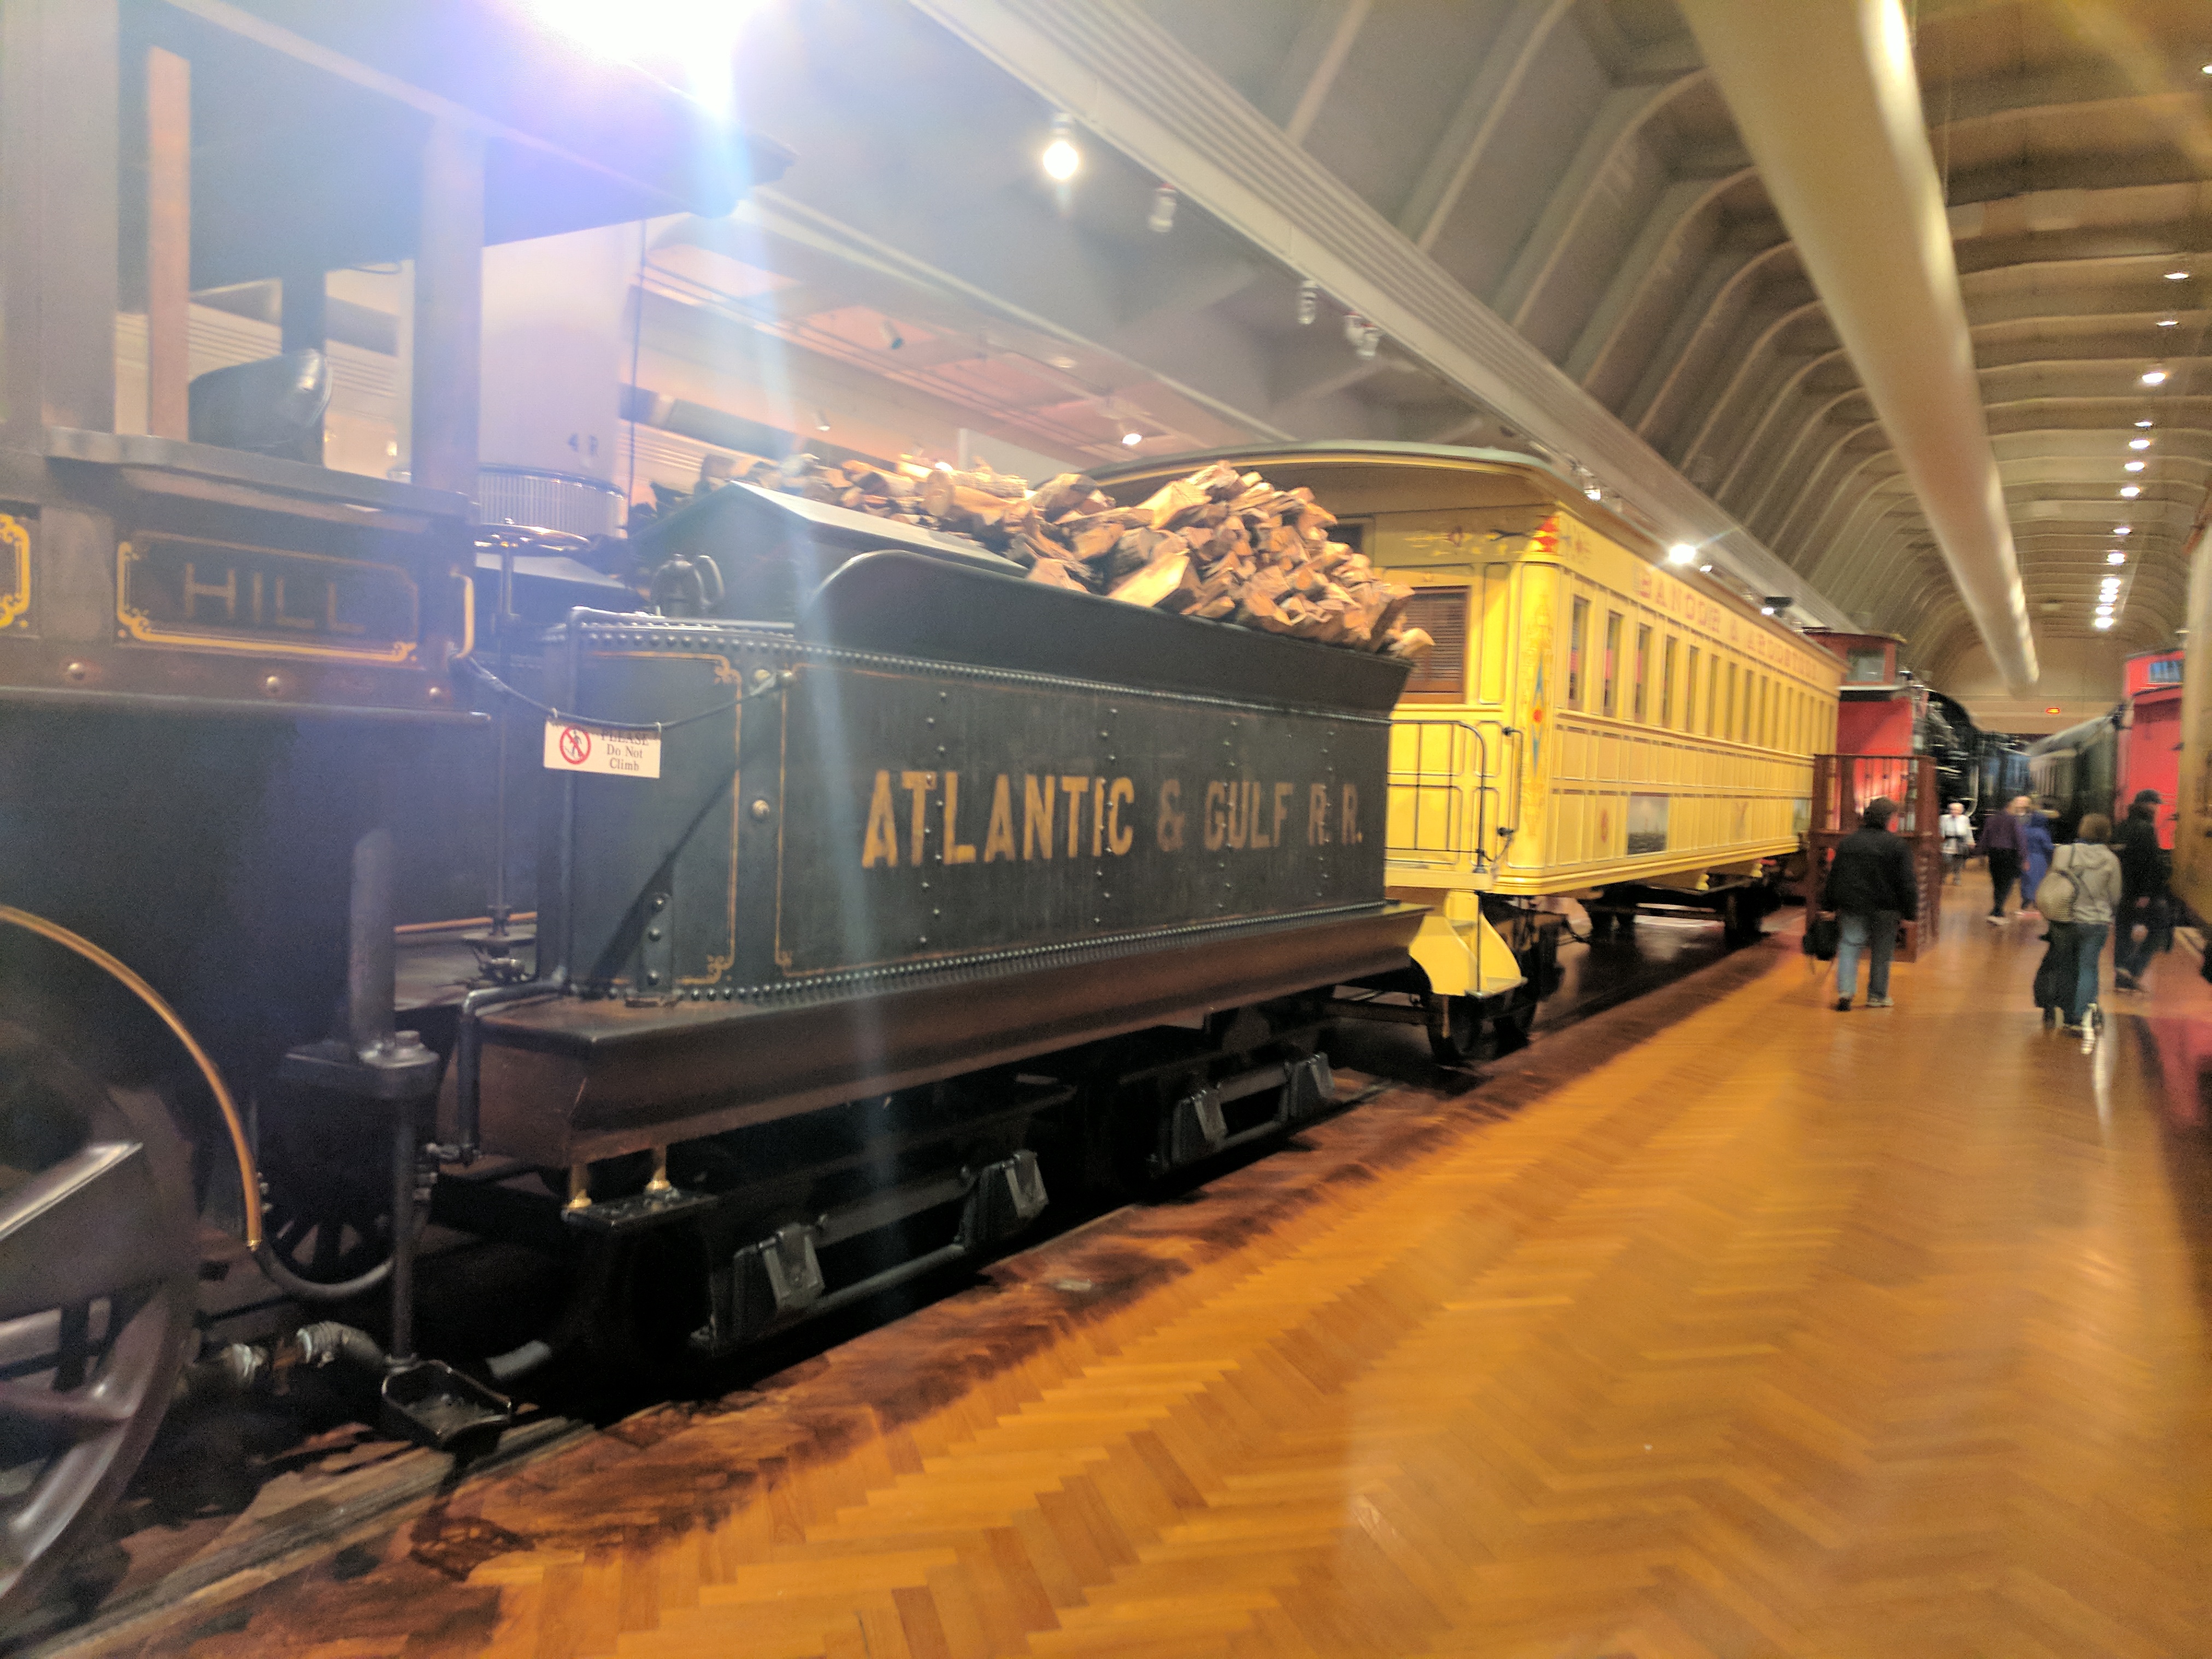
ford, museum, car, cars, auto, automobile, automobiles, machine, machines, truck, trucks, tractor, tractors, plane, planes, train, trains, transport, rolling stock, railway, mode of transport, vehicle, locomotive, track, public transport, railroad car, rolling, electricity, train station, temple, metro, electrical supply, engine